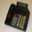
Label: telephone